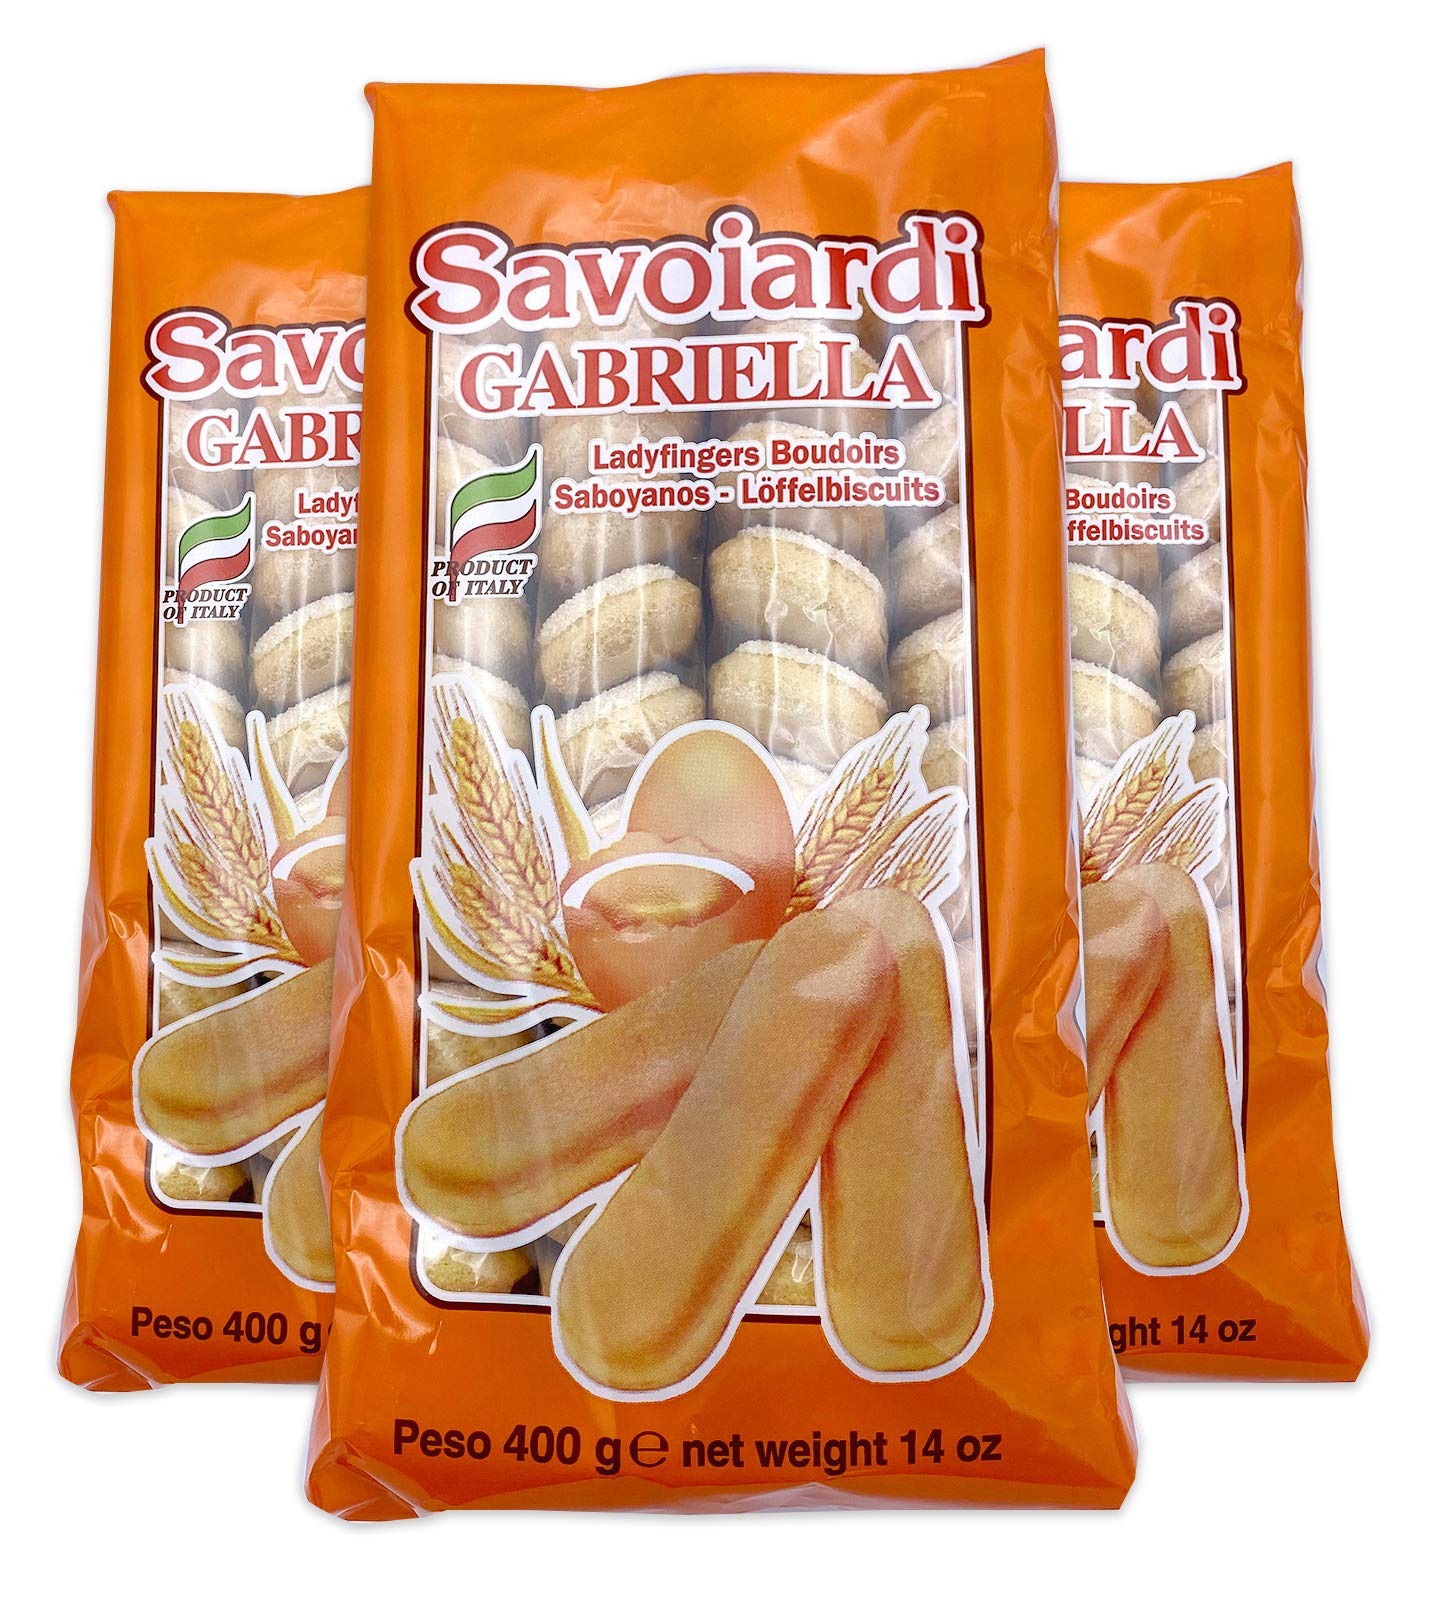
Item Name: Savoiardi Italian Gabriella Lady Fingers Cookie Biscuits | Bellamore Ladyfinger Cookies | Perfect for Tiramisu | Imported From Italy | Large 400g 3-PACK
Bullet Point 1: PACKED WITH ORGANIC INGREDIENTS: Using only the finest ingredients our ladyfinger cookies great tastes and quality. Our lady fingers cookies made from flour, sugar and eggs are a delightful treat free from artificial additives or preservatives.
Bullet Point 2: VERSATILE DESSERT ESSENTIAL: Our Italian ladyfingers with their delicate texture make them a great choice to soak up flavors and add layers of taste to your cooking. Whether you're whipping up a classic Tiramisu, making trifles, or adding a sophisticated touch to your desserts, our ladys fingers are the perfect choice.
Bullet Point 3: REAL ITALIAN FLAVOR: Our made in Italy soft lady fingers capture the essence of traditional Italian baking. The airy and light texture with just the right amount of sweetness make our ladyfingers make each bite pleasant and balanced experience giving you little taste of Italy in every bite.
Bullet Point 4: GREAT FOR ANY OCCASION: From intimate gatherings to grand celebrations, our lady finger is sure to impress. Whether you're treating yourself to a luxurious dessert or sharing your treats with loved ones, our ladyfingers for tiramisu are guaranteed to delight every palate.
Bullet Point 5: EASY TO PREPARE: Whether you're a seasoned pastry chef or a beginner in the kitchen, our savoiardi ladyfingers are incredibly easy to use. Simply layer them with your favorite ingredients, soak them in coffee or liqueur for a decadent twist, and watch as our ladyfinger elevates your desserts to new heights.
Product Description: <p>Introducing <strong>Savoiardi</strong> gabriella Italian Lady Fingers, carefully baked for everyone from novice to a seasoned professional chef our lady finger cookies are not only ideal for tiramisu but also great for making a variety of desserts to taste better.</p> <p>Made from organic ingredients our ladyfinger promises a light, airy texture and subtle sweetness in every bite. The softness of our lady fingers cookies ensure they readily absorb the flavors of your favorite ingredients, whether soaked in coffee or liqueur for a decadent twist.</p> <p>From classic tiramisu to elegant trifles, these versatile savoiardi cookies are a must-have for any dessert enthusiast's pantry. Whether you're hosting an intimate gathering or a grand celebration, our Italian ladyfingers are sure to impress with their authentic rich Italian flavor and delicate charm.</p> <p>Let your tastebuds take you to Italy with every bite of our ladyfingers for tiramisu, which capture the taste of Italian baking traditions. Each of our ladyfinger cookies is a testament to our commitment to using only the finest ingredients, ensuring great taste and quality in every batch.</p> <p>Whether you're craving the classic simplicity of soft lady fingers or seeking to create a show-stopping tiramisu masterpiece, our savoiardi lady fingers for tiramisu are your go-to choice. Their soft, sponge-like texture makes them perfect for soaking up flavors, whether it's the richness of espresso or the sweetness of liqueur.</p> <p>Packed with authentic Italian flavor and softness, our savoiardi lady fingers for tiramisu are the perfect canvas for your dessert creations. Whether you're a seasoned baker or just starting out, our ladyfingers cookies make it easy to create elegant desserts that are sure to impress.</p>
Value: 42.0
Unit: Ounce

Price: 29.95